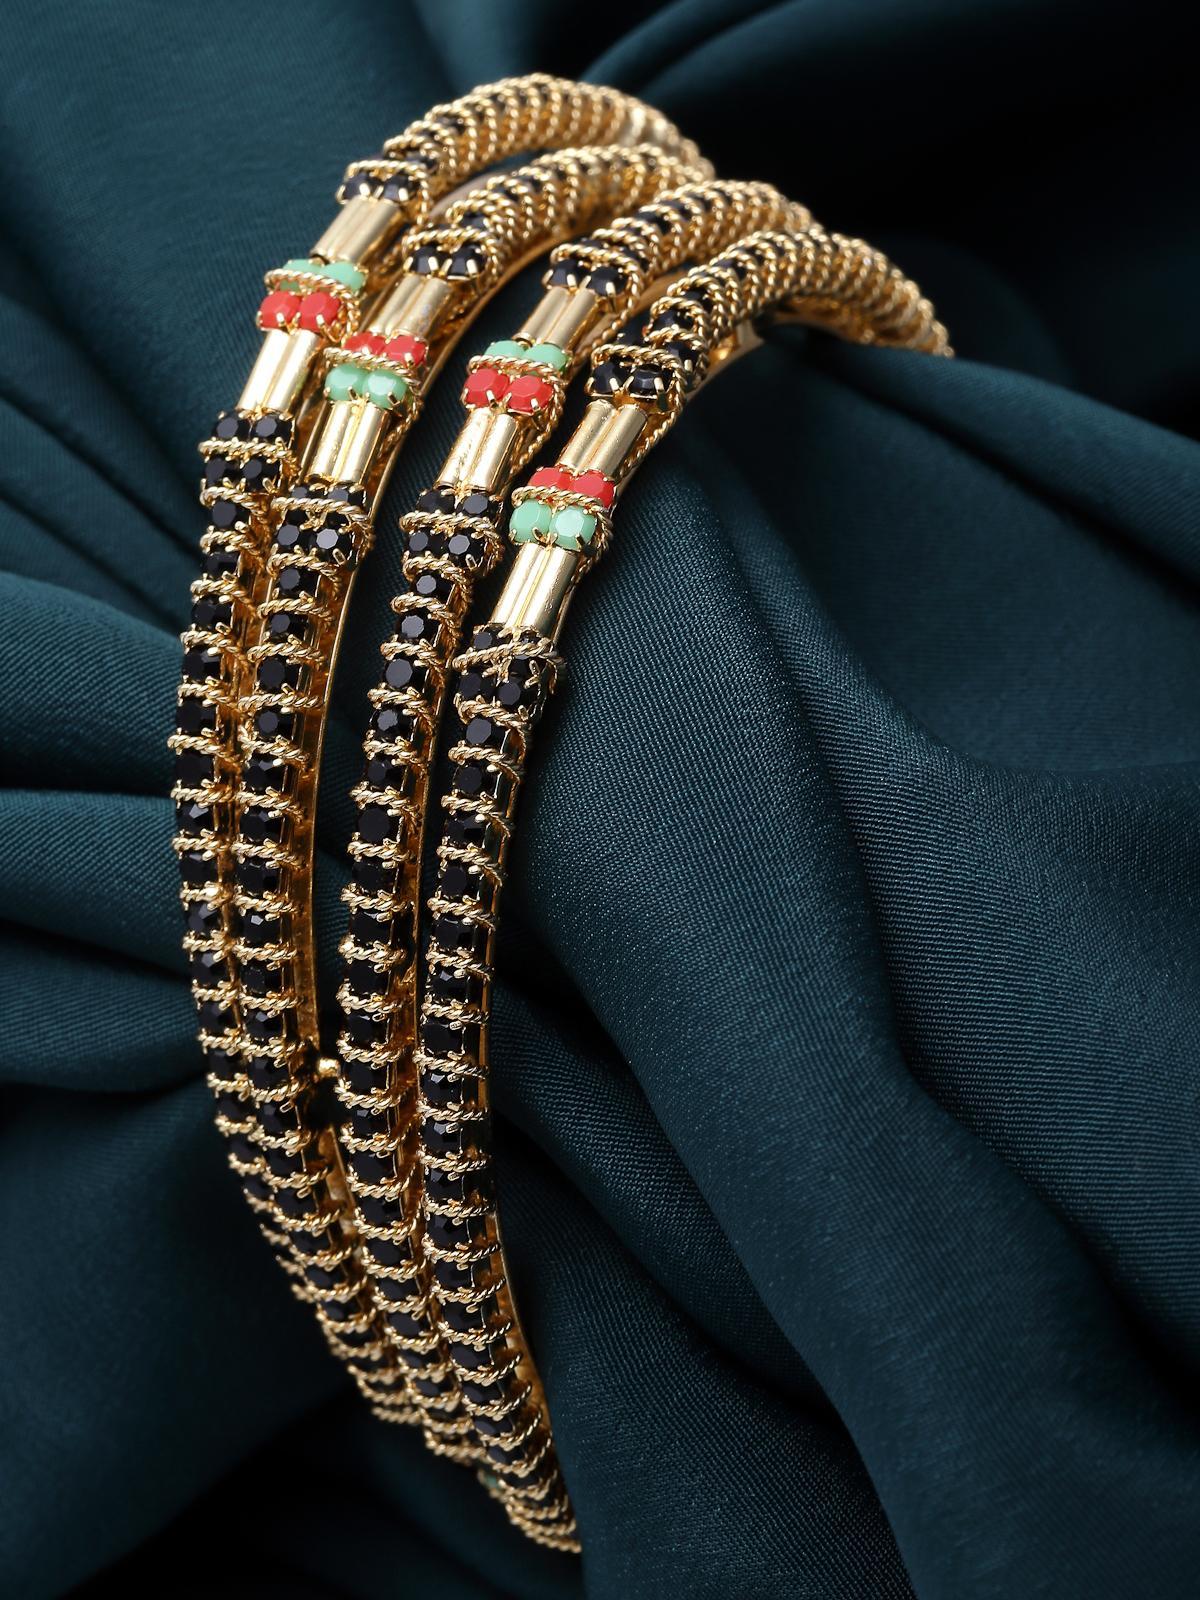
Sukkhi Incredible Fashionable Gold Plated Red And Green Thin Bracelet Bangle Set Jewellery for Women & Girls|Set of 4 Latest Design|Birthday Anniversary Gift for Women|B105916_2.4
Type: Bracelets & Bangles
Brand: Sukkhi
Price: Rs. 372
 Step into incredible fashion with the Sukkhi Fashionable Gold Plated Thin Bracelet Bangle Set for Women & Girls. This set of four captivates with a fashionable blend of red and green, showcasing the latest design trends. The gold-plated finish adds an opulent touch to any ensemble. Sized at 2.4, 2.6 and 2.8, these thin bracelets make for a perfect birthday or anniversary gift, celebrating contemporary style and timeless beauty for the special women in your life with a set that's both incredible and versatile.Disclaimer:There may be slight variation in shade and colour due to photographic effects and monitor settings
Included: 4 Bangles